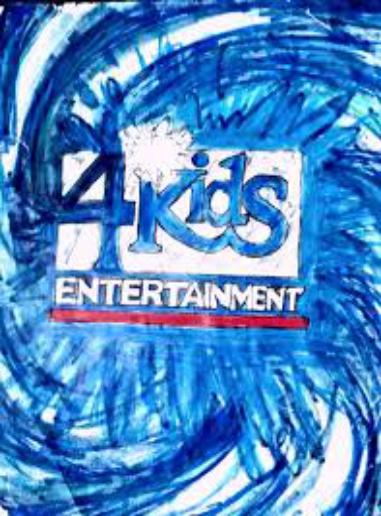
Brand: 4Kids
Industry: Leisure